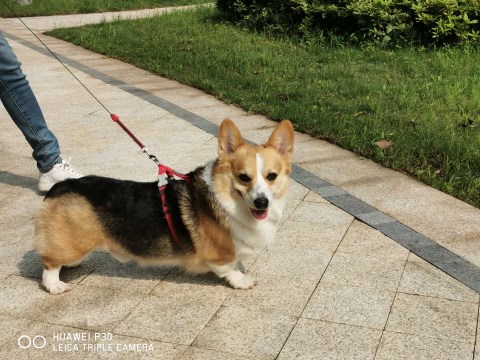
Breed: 2909-n000116-Cardigan